Veera Ballala II

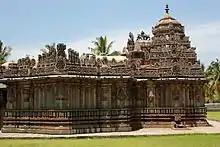
Amrutheshwara Temple at Amruthapura,

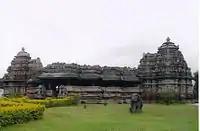
Veeranarayana Temple in Belavadi,

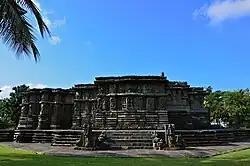
The Kedareshwara temple at Halebidu,

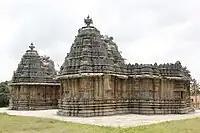
Nageshvara (near) and Chennakeshava (far) temples at Mosale,

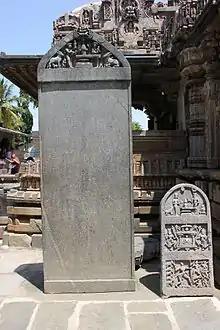
Old Kannada inscription from the rule of Veera Ballala II in the Amrutesvara temple at Amruthapura

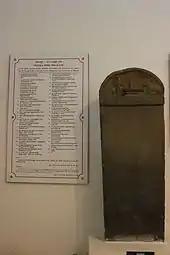
Old Kannada inscription of Hoysala empire King Veera Ballala II from Bagali, Karnataka

Veera Ballala II (reigned 22 July 1173–1220) was the most notable king of the Hoysala Kingdom. His successes against the Yadavas of Devagiri, the Southern Kalachuris, the Pandyas of Madurai and the waning Western Chalukya Empire, and his domination over the diminishing Cholas of Tanjore took the Hoysalas to the peak of their power. The historian Chaurasia claims that by the end of the 12th century, Ballala II's conquests had made the Hoysalas the most powerful dynasty of Deccan. According to historian Derrett, Ballala II was "the most outstanding among Hoysala kings", and historian William Coelho in comparing Ballala II to King Vishnuvardhana writes, "he vied in glory with his grandfather".